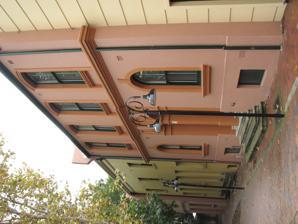
Building: 32-36 and 38-40 Gloucester Street facades, The Rocks
Country: Australia
Year built: 1885
Historic site in New South Wales, Australia 32–36 and 38–40 Gloucester Street facades, The Rocks 32–36 and 38–40 Gloucester Street facades, The Rocks, New South Wales Location 32–36 Gloucester Street 38–40 Gloucester Street The Rocks , City of Sydney , New South Wales , Australia Coordinates 33°51′34″S 151°12′26″E / 33.8594°S 151.2073°E / -33.8594; 151.2073 Built 1885 Architectural style(s) Victorian Italianate Owner Property NSW New South Wales Heritage Register Official name Terrace; Part of development known as 40 Gloucester Street Type State heritage (built) Designated 10 May 2002 Reference no. 1604; 1605 Type Terrace Category Residential buildings (private) Location of 32–36 and 38–40 Gloucester Street facades, The Rocks in Sydney Show map of Sydney 32-36 and 38-40 Gloucester Street facades, The Rocks (Australia) Show map of Australia 32–36 and 38–40 Gloucester Street facades, The Rocks is a heritage-listed former residence located at 32-36 and 38-40 Gloucester Street, in the inner city Sydney suburb of The Rocks in the City of Sydney local government area of New South Wales , Australia. It was built during 1885. It is also known as part of development known as 40 Gloucester Street . The property is owned by Property NSW , an agency of the Government of New South Wales . It was added to the New South Wales State Heritage Register on 10 May 2002. History Meehan's survey of 1807 shows this area west of the gardens adjacent to the Hospital gardens. The first evidence of any structure on this site appears in 1857. A one-storey, four roomed, stone and shingled roofed house was owned and occupied by David Whitebrow. Some time after 1863 Whitebrow, a Master Mariner, and his wife moved in as tenants, eventually buying the property c. 1867 . This family remained the owners of the property till 1901 when the Government resumed ownership of the property. Percy Doves plan of 1880 shows a structural layout for this site that is similar to the 1857–65 plan. However, the Sydney City Plan of 1887 reveals additional changes to this site. These changes are reflected in the Council Assessment Books of 1882, which records the presence of a three-storey brick and slate roofed terrace which is divided into three units. The terraces were leased till c. 1980 . In 1985–86 the facades of Nos. 26-40 Gloucester Street were retained as part of an office development known as No. 40 Gloucester Street. The work was completed in mid 1986. The original road level has been established and the line of the original kerb paved in sandstone. A flight of stairs has also been created leading from Gloucester Street to Cambridge Street on the southern side of No. 40 Gloucester Street in the tradition of lanes and stairs which are a feature of The Rocks. According to the Council Rate Assessment records in 1851 this site contained two, one storey stone and shingle roofed houses. Between 1867–1869 No. 38 was demolished and this site remained a vacant block till 1883. No. 40 was occupied by different people till the house was demolished c. 1880 . By 1884 Sands Sydney Directory records the presence of tenants at this site so it is reasonable to presume that a new residence has been constructed. The new structure being a three-storey, six room brick terrace with an iron roof, divided into two units. In the 1890s these premises were used as boarding houses by different tenants and were continually leased till the early 1980s. In 1985 the facade was retained and the pitched roof reinstated the remainder being demolished to become part of the office complex known as 40 Gloucester Street. Description 32-36 and 38-40 Gloucester Street facades, The Rocks 32–36 Gloucester Street The terrace at Nos. 32–36 Gloucester Street is a plain fronted Mid Victorian terrace continuous in height and fenestration with Nos. 24-26 and Nos. 28-30 Gloucester Street. The windows are double hung, four pane. Condition As at 3 May 2001, Archaeology Assessment Condition: Mostly disturbed. Assessment Basis: Recently restored. Terraced into hill slope. Cellars. Modifications and dates Early 20th century: Nos. 22–24 Gloucester Street were demolished. 1985–86: The facades of Nos. 26–40 Gloucester Street were retained as part of an office development known as No. 40 Gloucester Street. The terrace at Nos. 42-44 Gloucester Street was demolished as part of this development and a two-storey infill building, sympathetic in scale and materials, was erected in its place. The work was completed in mid 1986. The original road level has been established and the line of the original kerb paved in sandstone . A flight of stairs has also been created leading from Gloucester Street to Cambridge Street on the southern side of No. 40 Gloucester Street in the tradition of lanes and stairs which are a feature of The Rocks. 38–40 Gloucester Street Nos. 38–40 Gloucester Street is a two-storey late Victorian Italianate style stuccoed terrace with basement. Its most distinctive features are the very tall decorated arched doorway openings and the arched windows with plain keystones . All the windows at ground level are double hung with one pane in the upper window, two in the lower. The windows of the upper storey are double hung with four panes. Style: Italianate Terrace; Storeys: Three. Condition As at 3 May 2001, Archaeology Assessment Condition: Mostly disturbed. Assessment Basis: Recently restored. Terraced into hill slope. Cellars. Modifications and dates 1983: As a result of the new development (Nos. 26-40 became a part of an office complex known as 40 Gloucester Street) the facades of 26-40 Gloucester Street have been retained at considerable expense. The terrace at Nos 42-44 Gloucester Street was demolished as part of this development and a two-storey infill building, sympathetic in scale and materials, was erected in its place. The original road level has been established and the line of the original kerb paved in sandstone . A flight of stairs has also been created leading from Gloucester Street to Cambridge Street in the tradition of lanes and stairs which are a feature of The Rocks. Heritage listing 32–36 Gloucester Street As at 1 April 2011, the terrace façade at 32–36 Gloucester Street and its site are of State heritage significance for their historical and scientific cultural values. The site and remnant structure are also of State heritage significance for their contribution to The Rocks area which is of State heritage significance in its own right. The site of the terrace façade at 32–36 Gloucester Street has historical significance due to its continual occupation since the 1850s. It is aesthetically significant for its contribution to the streetscape as demonstrated by the surviving scale and form of the original building. The façade is part of a row of terrace house façades at 26-72 Gloucester Street (excluding Nos. 42–44, demolished in 1985), which remain basically unaltered in external appearance since their construction. As part of this row the façade at 32-36 Gloucester Street demonstrates "a rare juxtaposed study of the English terrace house form and its evolution as translated in Australia", (as identified by the National Trust). The changes which Terrace Façade survived have the ability to demonstrate a significant part of the story of The Rocks over time, including the civic improvements by the NSW Government, including the 1980s redevelopment of the site to create an office block, when the Government involvement resulted in the design that incorporated the Terrace Façade into the new structure. These changes demonstrate various attitudes to heritage conservation policy and practice in different periods, and demonstrate the impact of resident and community action on the Government policies for the retention of buildings in The Rocks. Terrace was listed on the New South Wales State Heritage Register on 10 May 2002 having satisfied the following criteria. The place is important in demonstrating the course, or pattern, of cultural or natural history in New South Wales. The remnant façade of the Terrace at 32–36 Gloucester Street provides evidence of the street levels before the major realignment in 1911, through the former terrace floor levels located on the Gloucester Street lower level. The surviving façade fabric provides evidence of the design of terrace houses in Australia in the Victorian period. The fabric demonstrates the residential character of The Rocks in Victorian period. The original creation of the terrace was part of the speculative housing developments, built to generate rental income c. 1850 s, and significantly modified with the same purpose c. 1880 s. The terrace was subjected to resumption by the Government in 1900, used as working class accommodation after that date and redeveloped in the 1980s. The surviving façade is an example of the 1980s "façade-ist" approach to the conservation practice. It is demonstrative of this, now abandoned, understanding of significance based merely on the presentation of an item to the general public. The item meets this criterion on State level. The place has a strong or special association with a person, or group of persons, of importance of cultural or natural history of New South Wales's history. The original terrace was a rental property, purchased and modified by Whybrow family in the 1880s, and owned by their relatives until the Government resumptions. The association with the Whybrows family is not considered to meet the threshold of this criterion. The item does not meet this criterion. The place is important in demonstrating aesthetic characteristics and/or a high degree of creative or technical achievement in New South Wales. The surviving façade presents with a high degree of architectural integrity and period detailing fully compatible with the surviving Victorian imagery of much of the Gloucester Street. While the building is now used as offices, the appearance of the façade maintains a reference to past residential use, and strongly contributes to the aesthetic character of the streetscape. The building has strong visual relationships with adjacent buildings, including the terraces at 26–30 and 38–40 Gloucester Street, which enhance the presentation of its aesthetic character. The item meets this criterion on Local level. The place has a strong or special association with a particular community or cultural group in New South Wales for social, cultural or spiritual reasons. The Gloucester Street Terraces' façades were preserved as a consequence of the activities of the Green Bans movement. Since the resumption of the area by the Government, the original terraces were occupied by the working class renters and associated with series of activities of the Government aiming to improve social condition of the residents, e.g. fixed rents established by the Fair Rents Act which made long term renting affordable, and allowed many tenants to stay at the same residence for years. The place has potential to yield information that will contribute to an understanding of the cultural or natural history of New South Wales. It is considered that any such potential of the original structure was lost due to the extensive excavations and demolition of the houses behind the façade line c. 1986 , however, the façade was identified by the National Trust to be of potential interest for further research of evolution of terrace houses' façade forms in NSW. The item meets this criterion on State level. The place possesses uncommon, rare or endangered aspects of the cultural or natural history of New South Wales. The surviving façades are remnant of an item built to a unique design, albeit within the characteristic architectural style of its date of creation. The item meets this criterion on Local level. The place is important in demonstrating the principal characteristics of a class of cultural or natural places/environments in New South Wales. The surviving façade is representative of the architectural style of the terraces, and this design was noted in the studies of the National Trust on development of terrace houses in Australia. The item meets this criterion on State level. 38–40 Gloucester Street As at 1 April 2011, the terrace façade at 38–40 Gloucester Street and its site are of State heritage significance for their historical and scientific cultural values. The site and remnant structure are also of State heritage significance for their contribution to The Rocks area which is of State heritage significance in its own right. The site of the Terrace Façade at 38–40 Gloucester Street has historical significance due to its continual occupation since the 1850s. The Terrace façade is part of a row of terrace house façades along Gloucester Street at Nos 26–72 (excluding Nos. 42–44, demolished in 1985), which remain basically externally unaltered in appearance since their construction. As part of this row the façade at 38–40 Gloucester Street demonstrates "a rare juxtaposed study of the English terrace house form and its evolution as translated in Australia", (as identified by the National Trust). The changes which the façade survived have the ability to demonstrate a significant part of the story of The Rocks over time, including the civic improvements by the NSW Government , including the 1980s redevelopment of the site to create an office block, when the Government involvement resulted in the design that incorporated the Terrace Façade into the new structure. These changes demonstrate various attitudes to heritage conservation policy and practice in different periods, and demonstrate the impact of resident and community action on the Government policies for the retention of buildings in The Rocks. Terrace was listed on the New South Wales State Heritage Register on 10 May 2002 having satisfied the following criteria. The place is important in demonstrating the course, or pattern, of cultural or natural history in New South Wales. The remnant façade of the Terrace at 38–40 Gloucester Street provides evidence of the street levels before the major realignment in 1911, through the former terrace floor levels located on the Gloucester Street lower level. The surviving façade fabric provides evidence of the design of terrace houses in Australia in the Victorian period. The fabric demonstrates the residential character of The Rocks in the Victorian period. The original creation of the terrace was part of the speculative housing developments, built to generate rental income c. 1883 . The terrace was subjected to resumption by the Government in 1900, used as working class accommodation after that date and redeveloped in the 1980s. The surviving façade is an example of the 1980s "façade-ist" approach to the conservation practice. It is demonstrative of this, now abandoned, understanding of significance based merely on the presentation of an item to the general public. The item meets this criterion on State level. The place has a strong or special association with a person, or group of persons, of importance of cultural or natural history of New South Wales's history. The original terrace was a rental property, used as a boarding house by a series of owners and tenants, none of which left a particularly identifiable mark in the local history. The item does not meet this criterion. The place is important in demonstrating aesthetic characteristics and/or a high degree of creative or technical achievement in New South Wales. The surviving façade presents with a high degree of architectural integrity and its period detailing is fully compatible with the surviving Victorian imagery of much of the Gloucester Street. While the building is now used as offices, the appearance of the façade maintains a reference to past residential use, and strongly contributes to the aesthetic character of the streetscape. The building has strong visual relationships with adjacent buildings, including the terraces at 26-30 and 32-36 Gloucester Street, which enhance the presentation of its aesthetic character. The item meets this criterion on Local level. The place has a strong or special association with a particular community or cultural group in New South Wales for social, cultural or spiritual reasons. The Gloucester Street Terraces' façades were preserved as a consequence of the activities of the Green Bans movement. Since the resumption of the area by the Government, the original terraces were occupied by the working class renters and associated with series of activities of the Government aiming to improve social condition of the residents, e.g. fixed rents established by the Fair Rents Act which made long term renting affordable, and allowed many tenants to stay at the same residence for years. The place has potential to yield information that will contribute to an understanding of the cultural or natural history of New South Wales. It is considered that any such potential of the original houses was lost due to the extensive excavations and demolition of the houses behind the façade line c.1986, however, the façade was identified by the National Trust to be of potential interest for further research of evolution of terrace houses' façade forms in NSW. The item meets this criterion on State level. The place possesses uncommon, rare or endangered aspects of the cultural or natural history of New South Wales. The surviving façades are remnant of an item built to a unique design, albeit within the characteristic architectural style of its date of creation. The item meets this criterion on Local level. The place is important in demonstrating the principal characteristics of a class of cultural or natural places/environments in New South Wales. The surviving façade is representative of the architectural style of the terraces, and this design was noted in the studies of the National Trust on development of the terrace houses in Australia. The item meets this criterion on State level. See also Australian residential architectural styles References